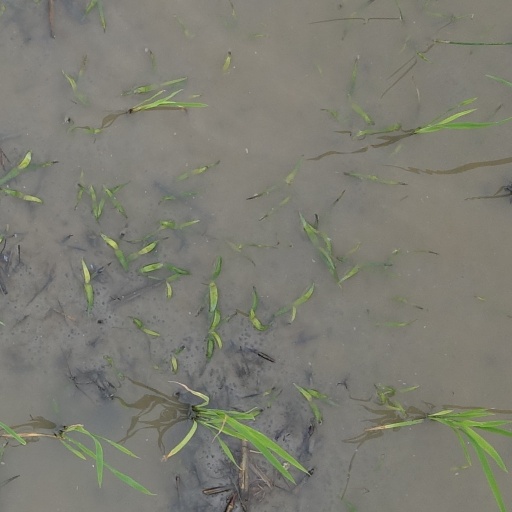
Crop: rice